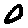
Label: 0